Magazine (firearms)

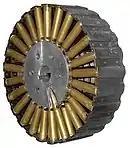
Pan magazine as used on a 7.92x57mm Lewis Gun.

Drum magazines are used primarily for light machine guns. In one type, a moving partition within a cylindrical chamber forces loose rounds into an exit slot, with the cartridges being stored parallel to the axis of rotation. After loading of the magazine, a wound spring or other mechanism forces the partition against the rounds. In all models a single column is pushed by a follower through a curved path. From there the rounds enter the vertical riser either from a single or dual drums. Cylindrical designs such as rotary and drum magazines allow for larger capacity than box magazines, without growing to excessive length. The downside of a drum magazine's extra capacity is its added weight that, combined with the gun, can affect handling and prolonged use. Drum magazines can be more difficult to incorporate into combat gear compared to more regular, rectangular box magazines.